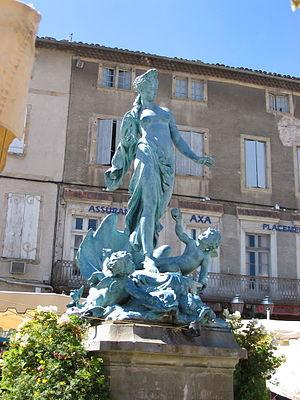
Fontaine, Place de la République à Limoux
Limoux est une commune française, située dans le département de l'Aude en région Occitanie, elle en est l'une des deux sous-préfectures.
Mathurin Moreau, né à Dijon le 18 novembre 1822 et mort à Paris le 14 février 1912, est un sculpteur français, renommé pour ses sculptures décoratives.